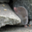
Label: shrew